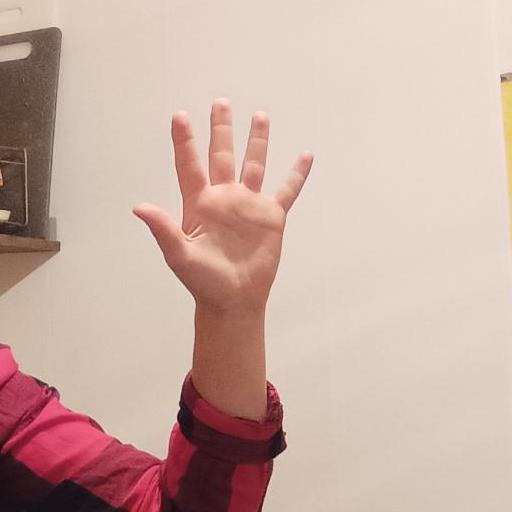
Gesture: palm